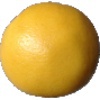
Label: white_grapefruit